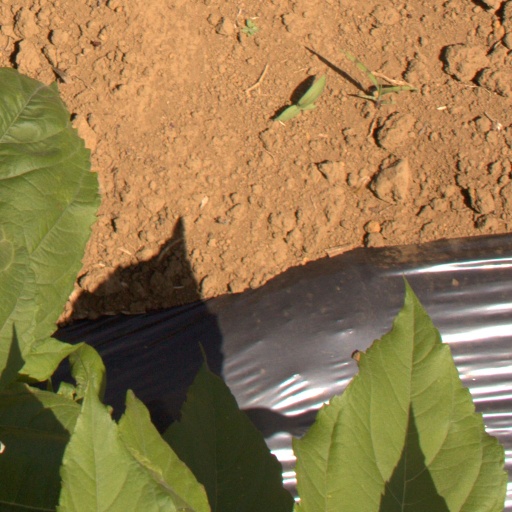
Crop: Jerusalem artichoke